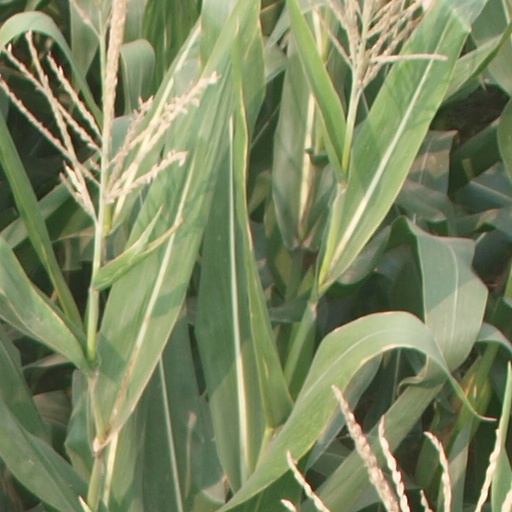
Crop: maize; corn